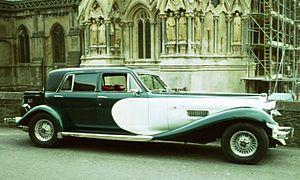
La Panther De Ville est une automobile de luxe produite par le constructeur automobile Panther Westwinds de 1974 à 1985.
Les 101 Dalmatiens est le 21ᵉ long-métrage d'animation et le 17ᵉ « Classique d'animation » des studios Disney. Sorti en 1961, il est l'adaptation du roman éponyme de Dodie Smith The One Hundred and One Dalmatians.